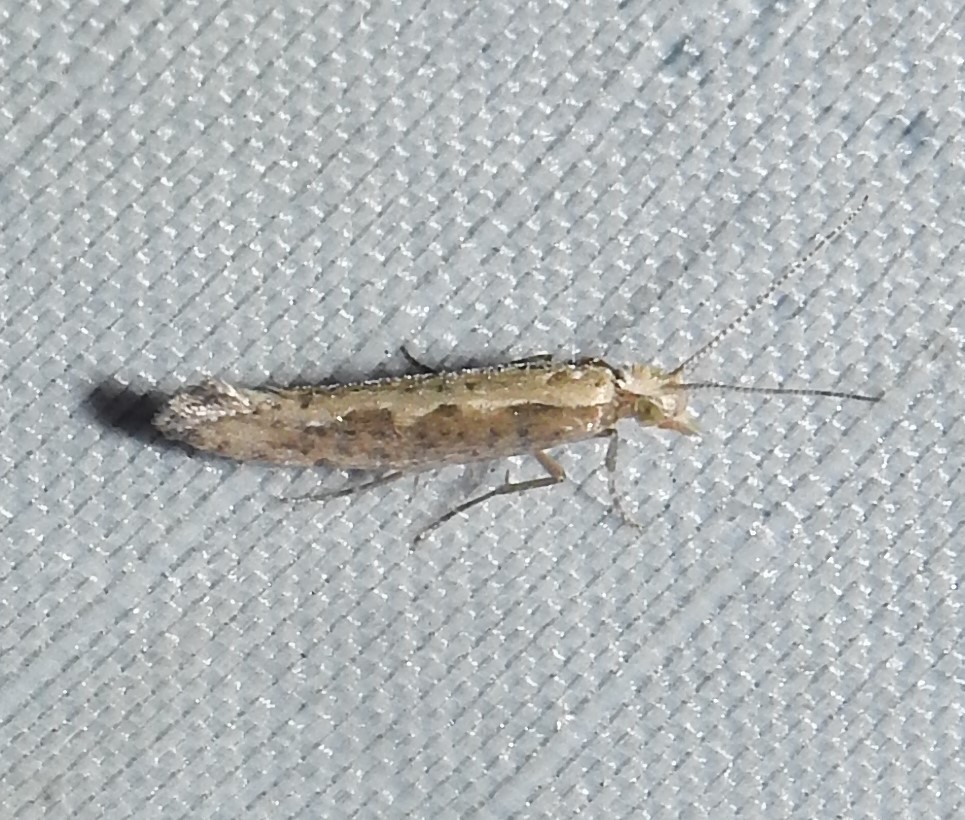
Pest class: diamondback_moth